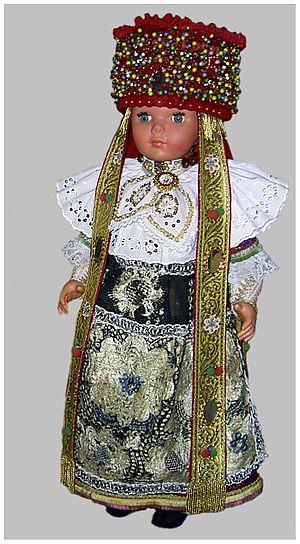
Le costume de Lindhorst est un costume traditionnel allemand porté à l'est de l'arrondissement de Schaumbourg, en Basse-Saxe, de Bad Nenndorf à Lindhorst en passant par Stadthagen.